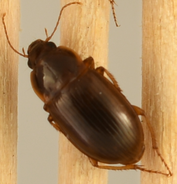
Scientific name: Amara quenseli
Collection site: Onaqui Site (ONAQ), plot ONAQ_005